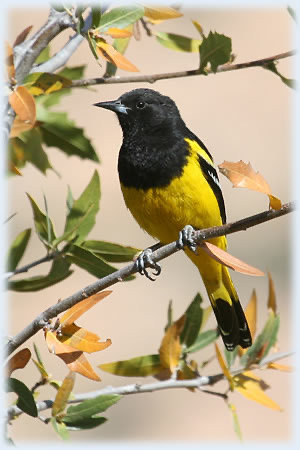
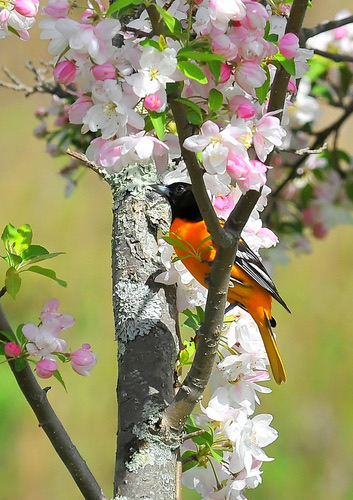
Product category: misc
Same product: yes